St Cadoc's Church, Llangattock Vibon Avel

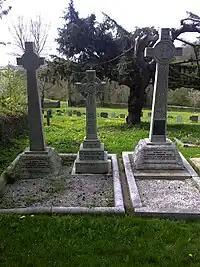
Graves of the Rolls family

The church is dedicated to St Cadoc and is of medieval origin. Early medieval charters describe the church as a "clas"; that is, a mother church served by a community of priests, with responsibilities for several subordinate churches in nearby villages. It was dedicated to the Welsh saint Cadoc by someone who admired, or knew, Cadoc, not necessarily by Cadoc himself. The first church was probably built of timber, wattle and daub, and was later rebuilt in stone.